PostBus Switzerland

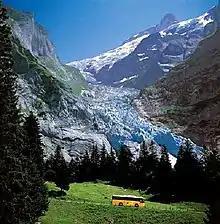
A PostBus bus near Grindelwald

PostAuto Switzerland, PostBus Ltd. (known as in Swiss Standard German, in Swiss French, in Swiss Italian, and in Romansh is a subsidiary company of the Swiss Post, which provides regional and rural bus services throughout Switzerland, and also in France, Germany, and Liechtenstein.